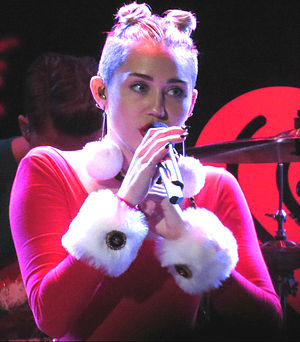
Miley Cyrus
93.3 FLZ Jingle Ball i Florida 2013.
Miley Ray Cyrus er en amerikansk skuespiller og sanger. Hun er datter af countrysangeren Billy Ray Cyrus. Hun debuterede i tre episoder af serien Doc, før hun fik en mindre rolle i filmen Big Fish i 2003. I 2006 blev hun et "teen idol" i forbindelse med succesen Hannah Montana, et tidligere Disney Channel sitcom hvor hun portrætterede rollen som Miley Stewart og Hannah Montana. Cyrus indspillede senere adskillige sange til soundtracket til den første sæson. Hun var også med i filmen the last song med Liam Hemsworth fra 2010 og Lol fra 2012 og So undercover fra 2012. Senere underskrev hun kontrakt med Hollywood Records og udgav det fælles album Hannah Montana 2: Meet Miley Cyrus. Albummet fungerede både som soundtrack og Cyrus' debutalbum, og endte med at sælge over tre millioner eksemplarer i USA alene. Albummet affødte også Top hittet "See You Again", og den mindre succesfulde "Start All Over". For at fremme albummet indledte Cyrus Best of Both Worlds Tour, som senere blev tilpasset i 2008-filmen Hannah Montana & Miley Cyrus: Best of Both Worlds Concert. Cyrus udgav hendes første soloalbum, Breakout, i 2008.